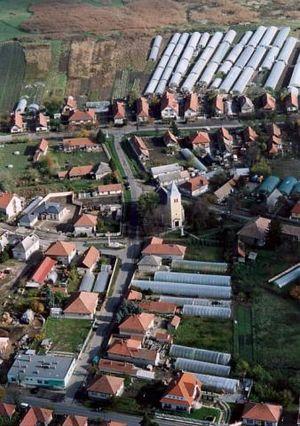
Szentlőrinckáta est un village et une commune du comitat de Pest en Hongrie.